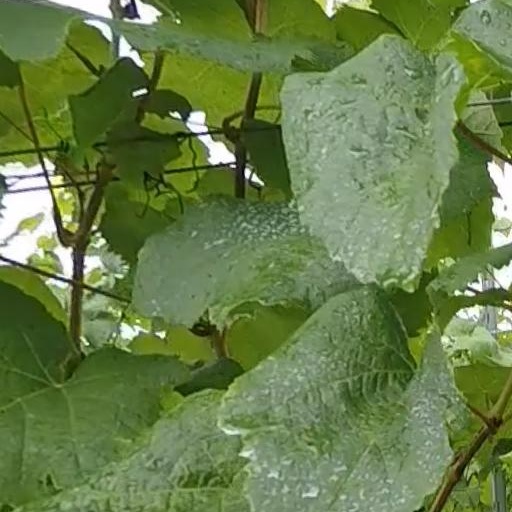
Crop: grape